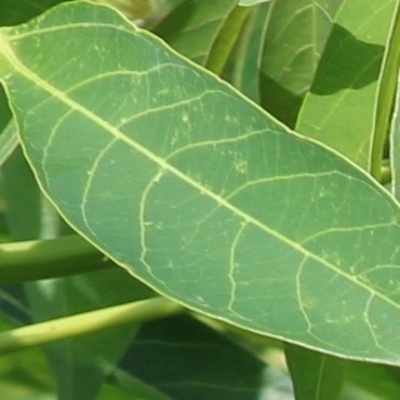
Crop: Cassava
Condition: green mite